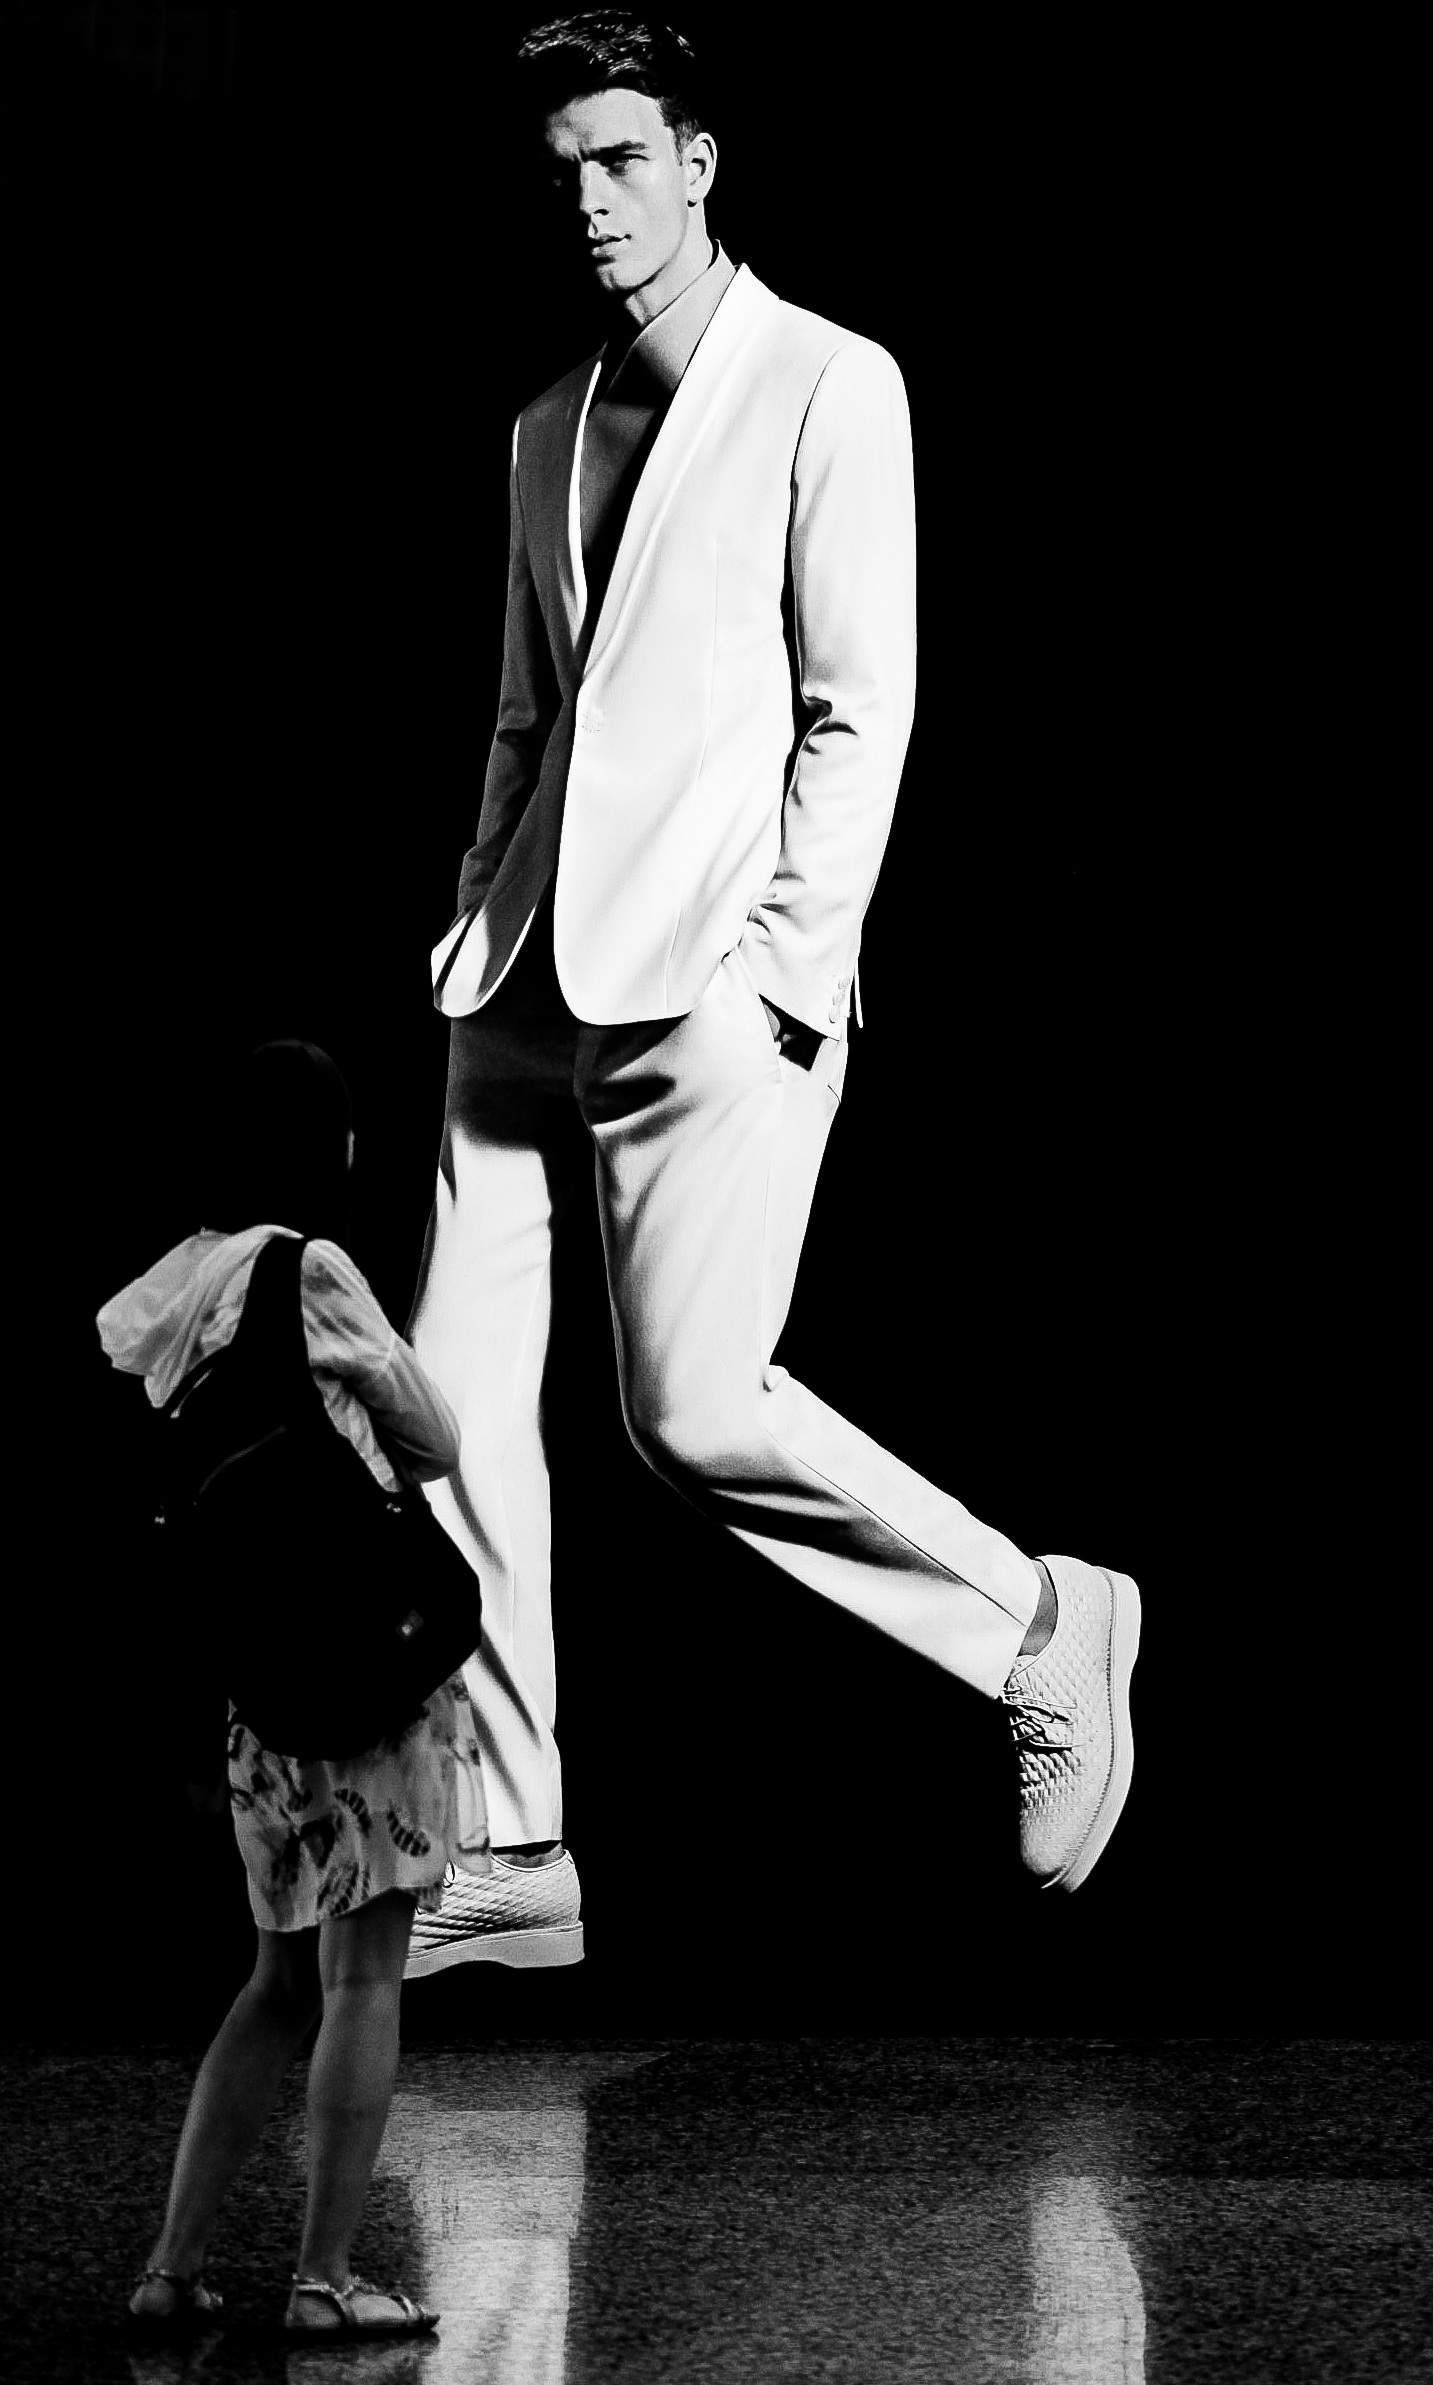
black and white, white, male, dance, model, fashion, monochrome, tuxedo, united states, gentleman, sports, advertisement, tango, european, entertainment, billboard, performing arts, men s, choreography, lofty tone, formal wear, monochrome photography, modern dance